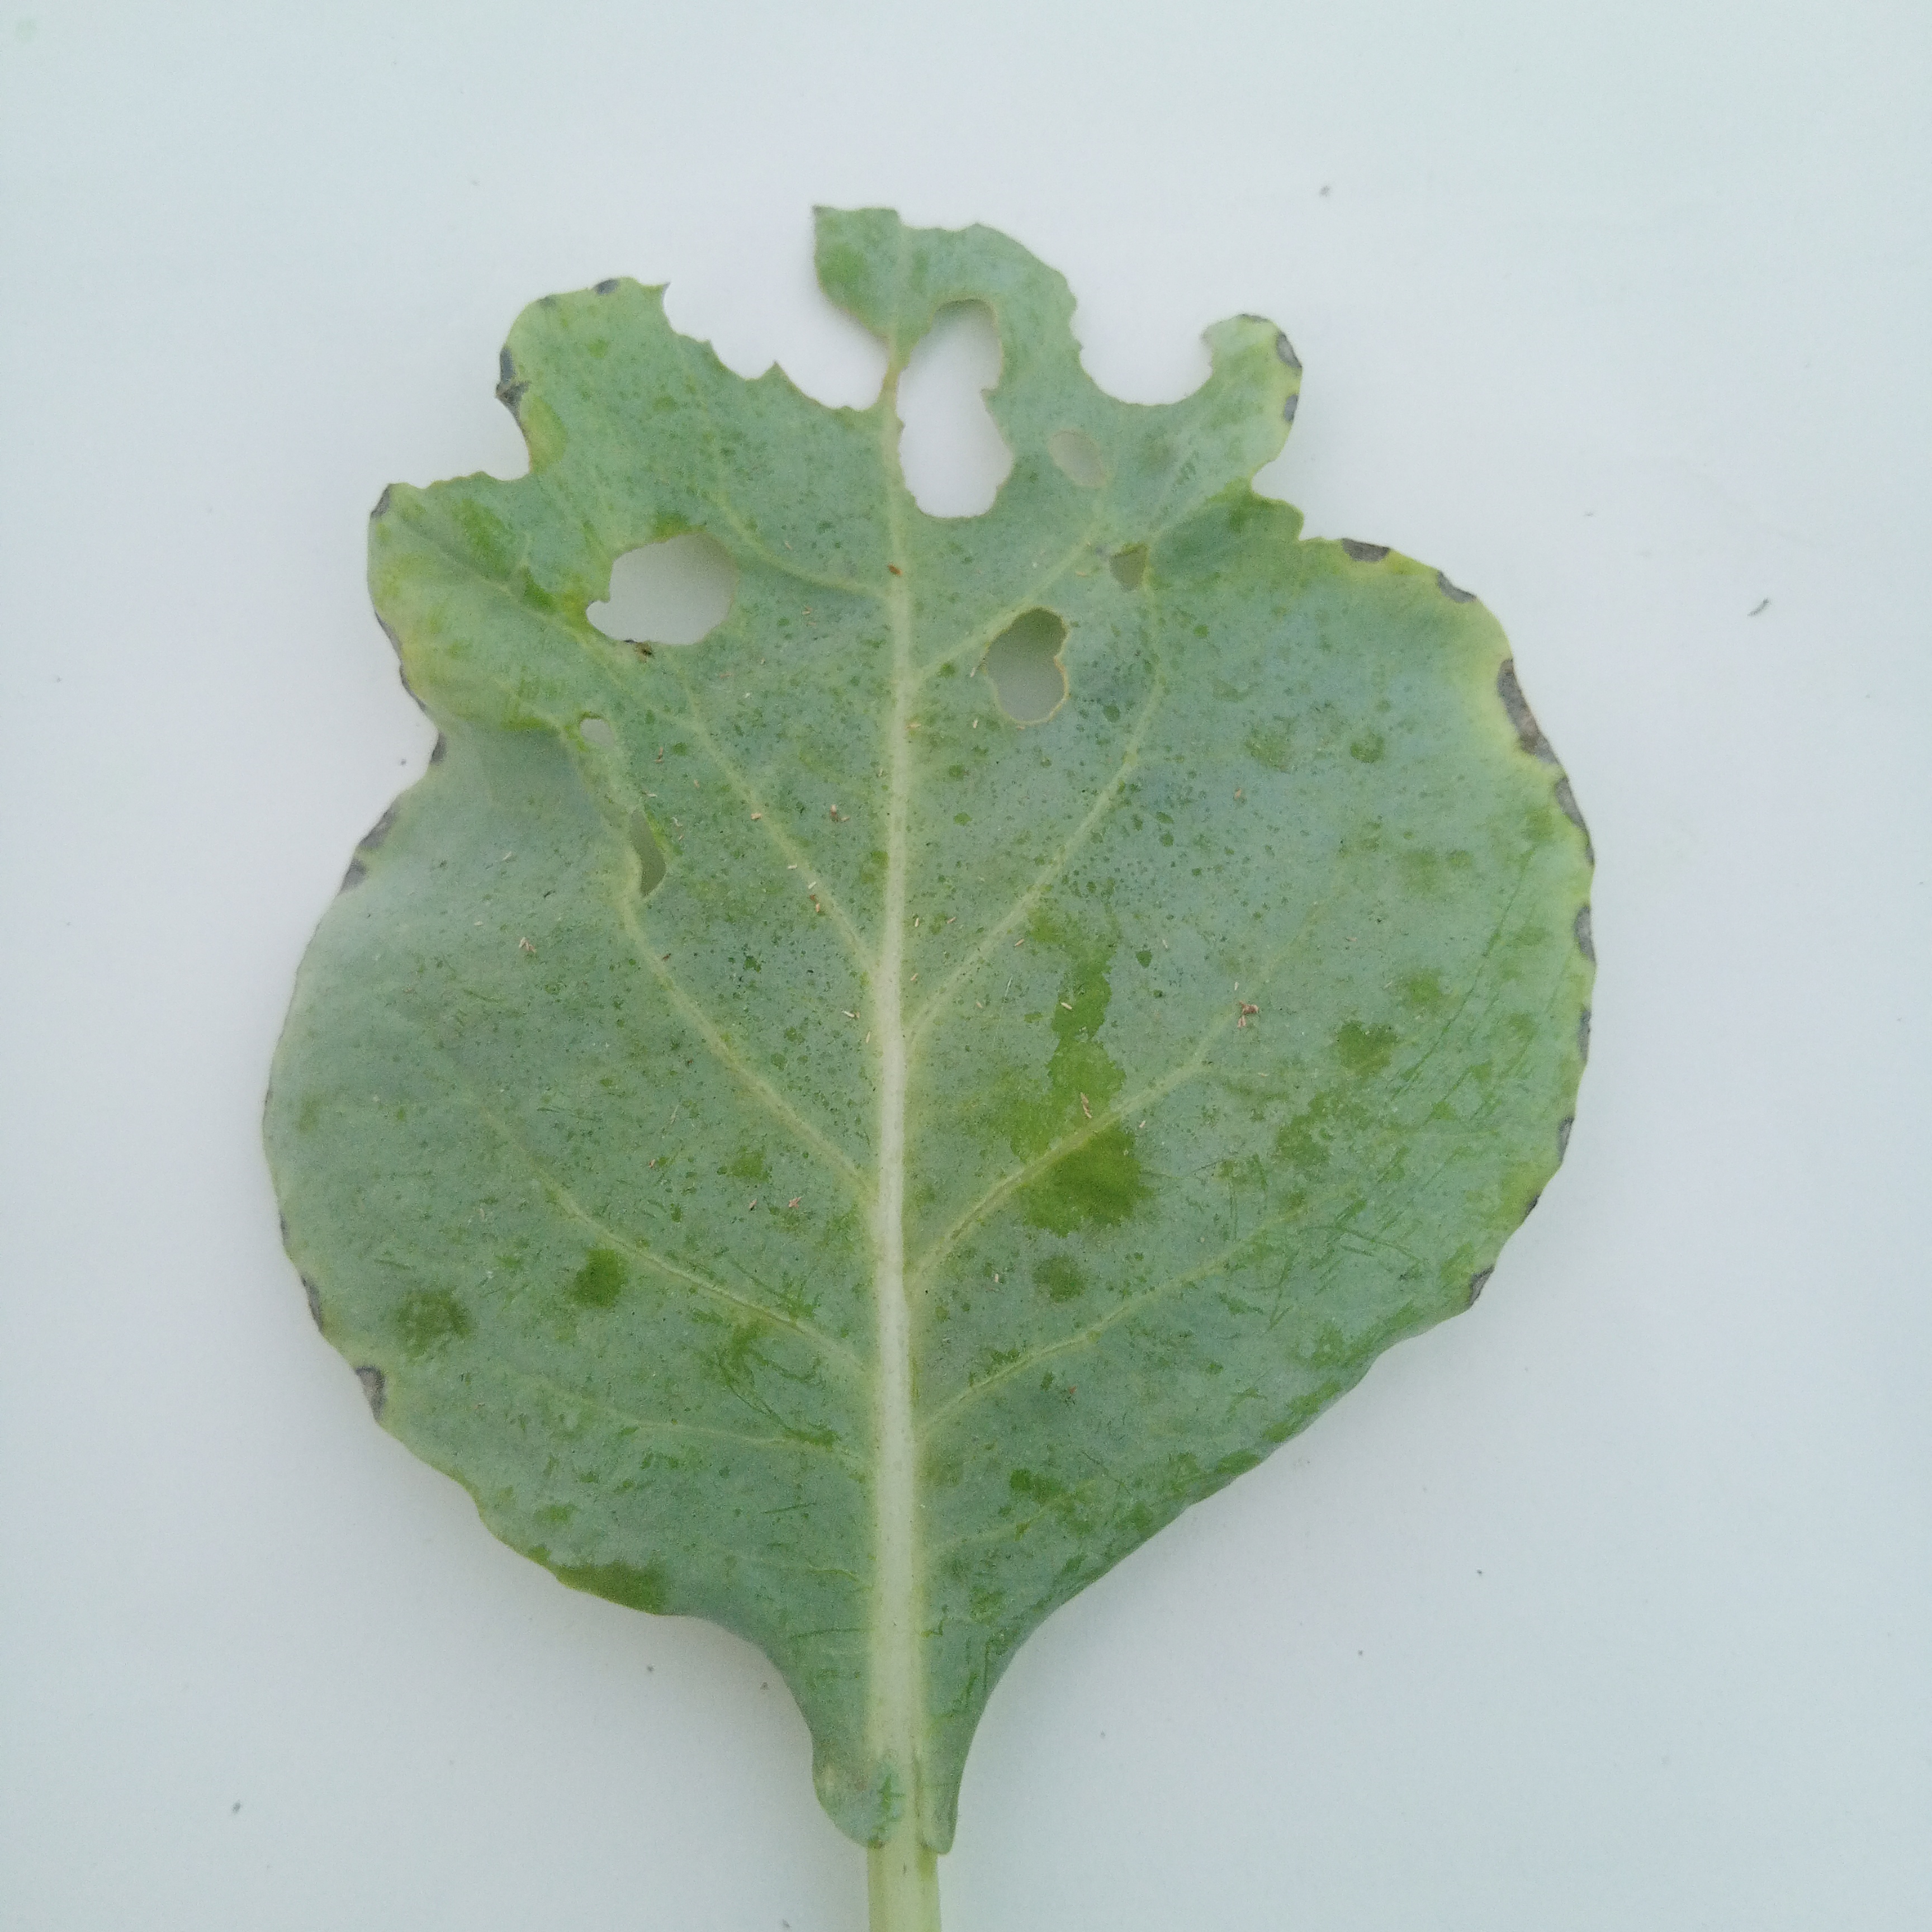
Label: Insect Hole